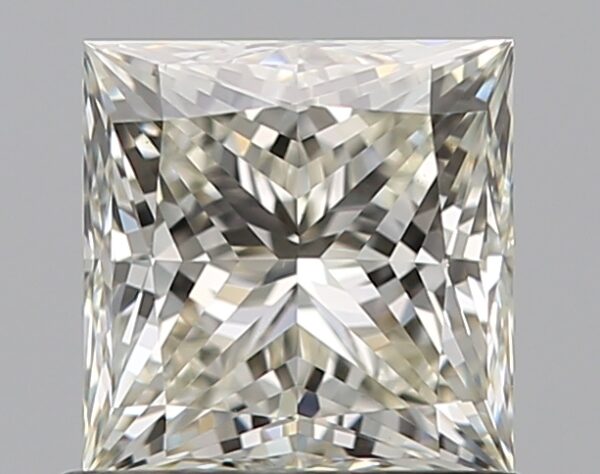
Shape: princess
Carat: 0.81
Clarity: VVS2
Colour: K
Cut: EX
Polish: EX
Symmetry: EX
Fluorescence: N
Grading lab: GIA
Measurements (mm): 5.08 x 4.95 x 3.61